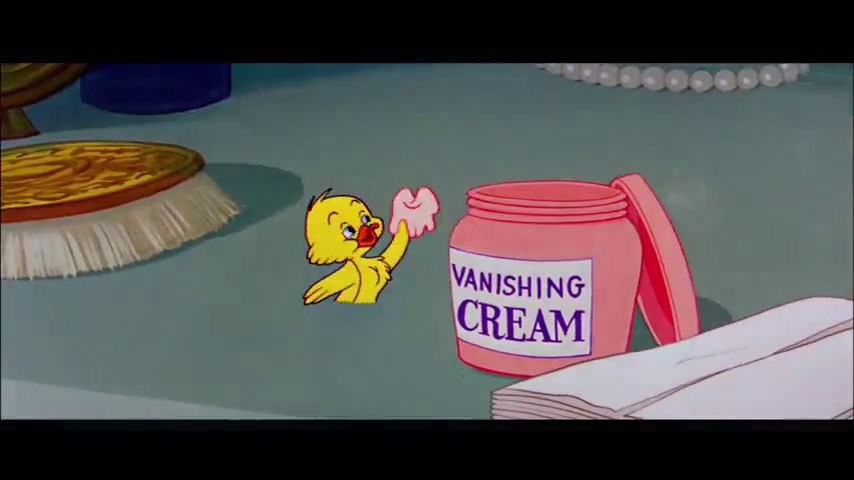
Portrait style: Cartoon Portrait